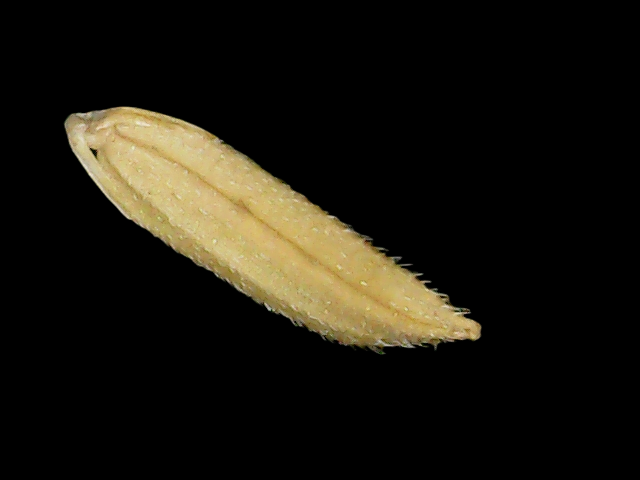
Rice variety: Binadhan19